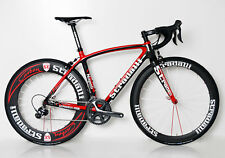
Vehicle type: Bikes